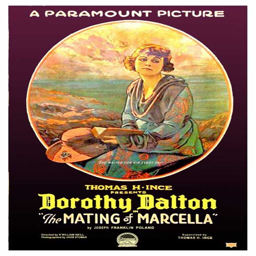
theatrical poster for the silent film .